Battle of the Coral Sea

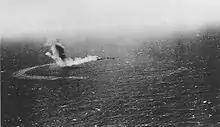
is left burning and slowly sinking at the completion of the Japanese dive bombing attack.

Believing Takagi's carrier force was somewhere north of him, in the vicinity of the Louisiades, beginning at 06:19, Fletcher directed "Yorktown" to send 10 Douglas SBD Dauntless dive bombers as scouts to search that area. Hara in turn believed Fletcher was south of him and advised Takagi to send the aircraft to search that area. Takagi, about east of Fletcher, launched 12 Nakajima B5Ns at 06:00 to scout for TF 17. Around the same time, Gotō's cruisers and launched four Kawanishi E7K2 Type 94 floatplanes to search southeast of the Louisiades. Augmenting their search were several floatplanes from Deboyne, four Kawanishi H6Ks from Tulagi, and three Mitsubishi G4M bombers from Rabaul. Each side readied the rest of its carrier attack aircraft to launch immediately once the enemy was located.